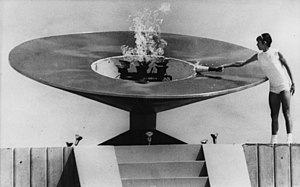
Mexico ved OL
Den mexicanske atlet Enriqueta Sotelo antænder den olympiske flamme til sommer-OL 1968 i Mexico City. Hun var den første kvinde, der gjorde det, i den olympiske historie.
Mexico deltog første gang i olympiske lege under sommer-OL 1900 i Paris, men deltog ikke igen før under sommer-OL 1924 i Paris. Nationen har siden deltaget i samtlige efterfølgende sommerlege. Mexico deltog første gang i vinterlege i 1928 i St. Moritz.